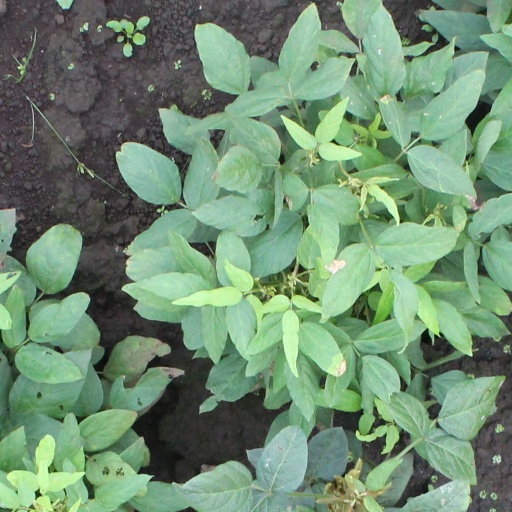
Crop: soybean